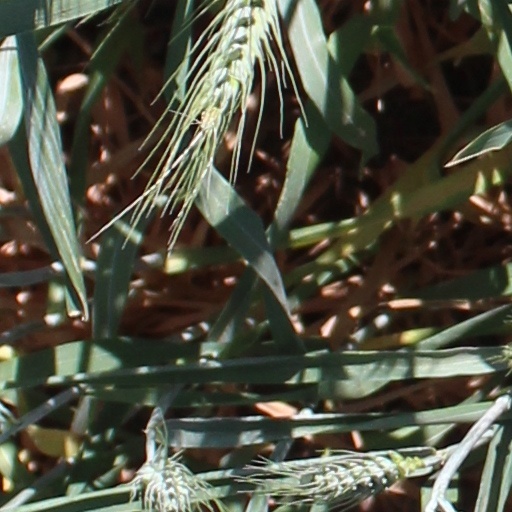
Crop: wheat